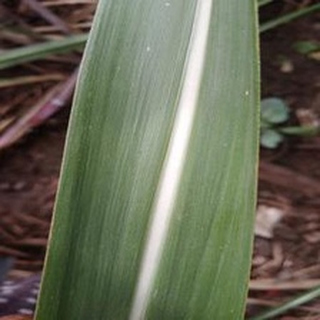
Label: healthy_sugarcane